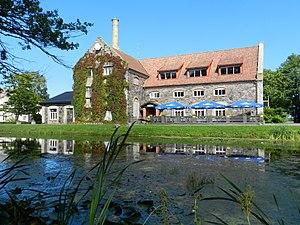
Kõrgessaare est un petit bourg de la commune de Hiiumaa, situé sur l'île d'Hiiumaa dans le comté de Hiiu en Estonie.